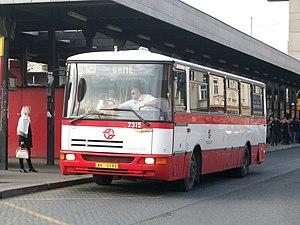
Karosa B 931 à Prague
La Série 900 est une série de plusieurs autobus et autocars de la marque tchèque Karosa. Elle fut produite entre 1996 à 2006 dans la ville de Vysoké Mýto en Tchécoslovaquie, qui deviendra la République tchèque.